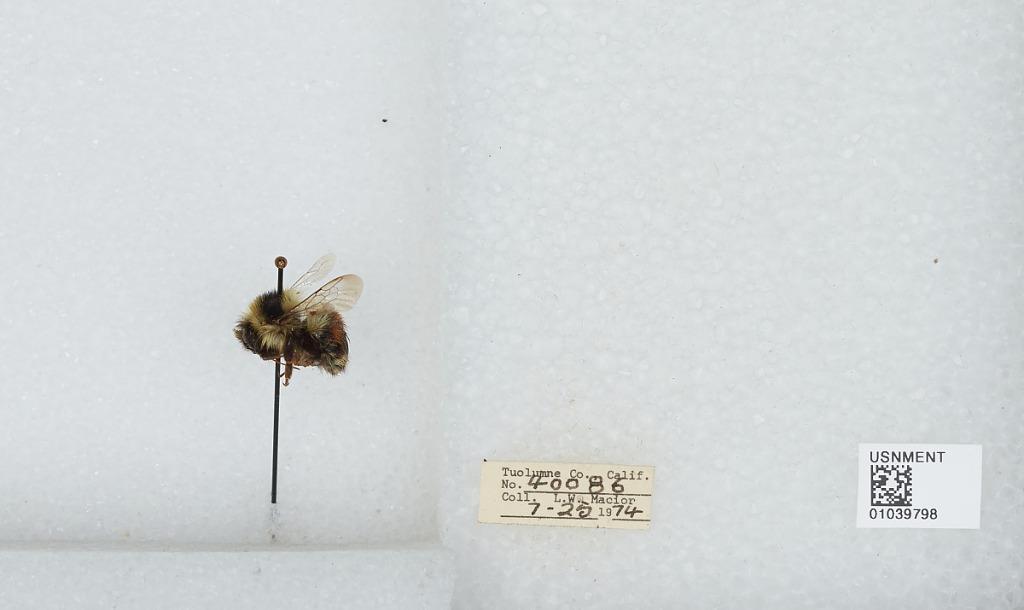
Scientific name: Bombus (Cullumanobombus) rufocinctus Cresson
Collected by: L. Macior
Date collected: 1974-7-25
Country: United States
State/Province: California
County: Tuolumne
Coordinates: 38.02, -119.93